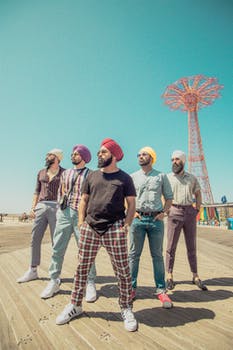
Label: No Watermark